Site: brandenburg
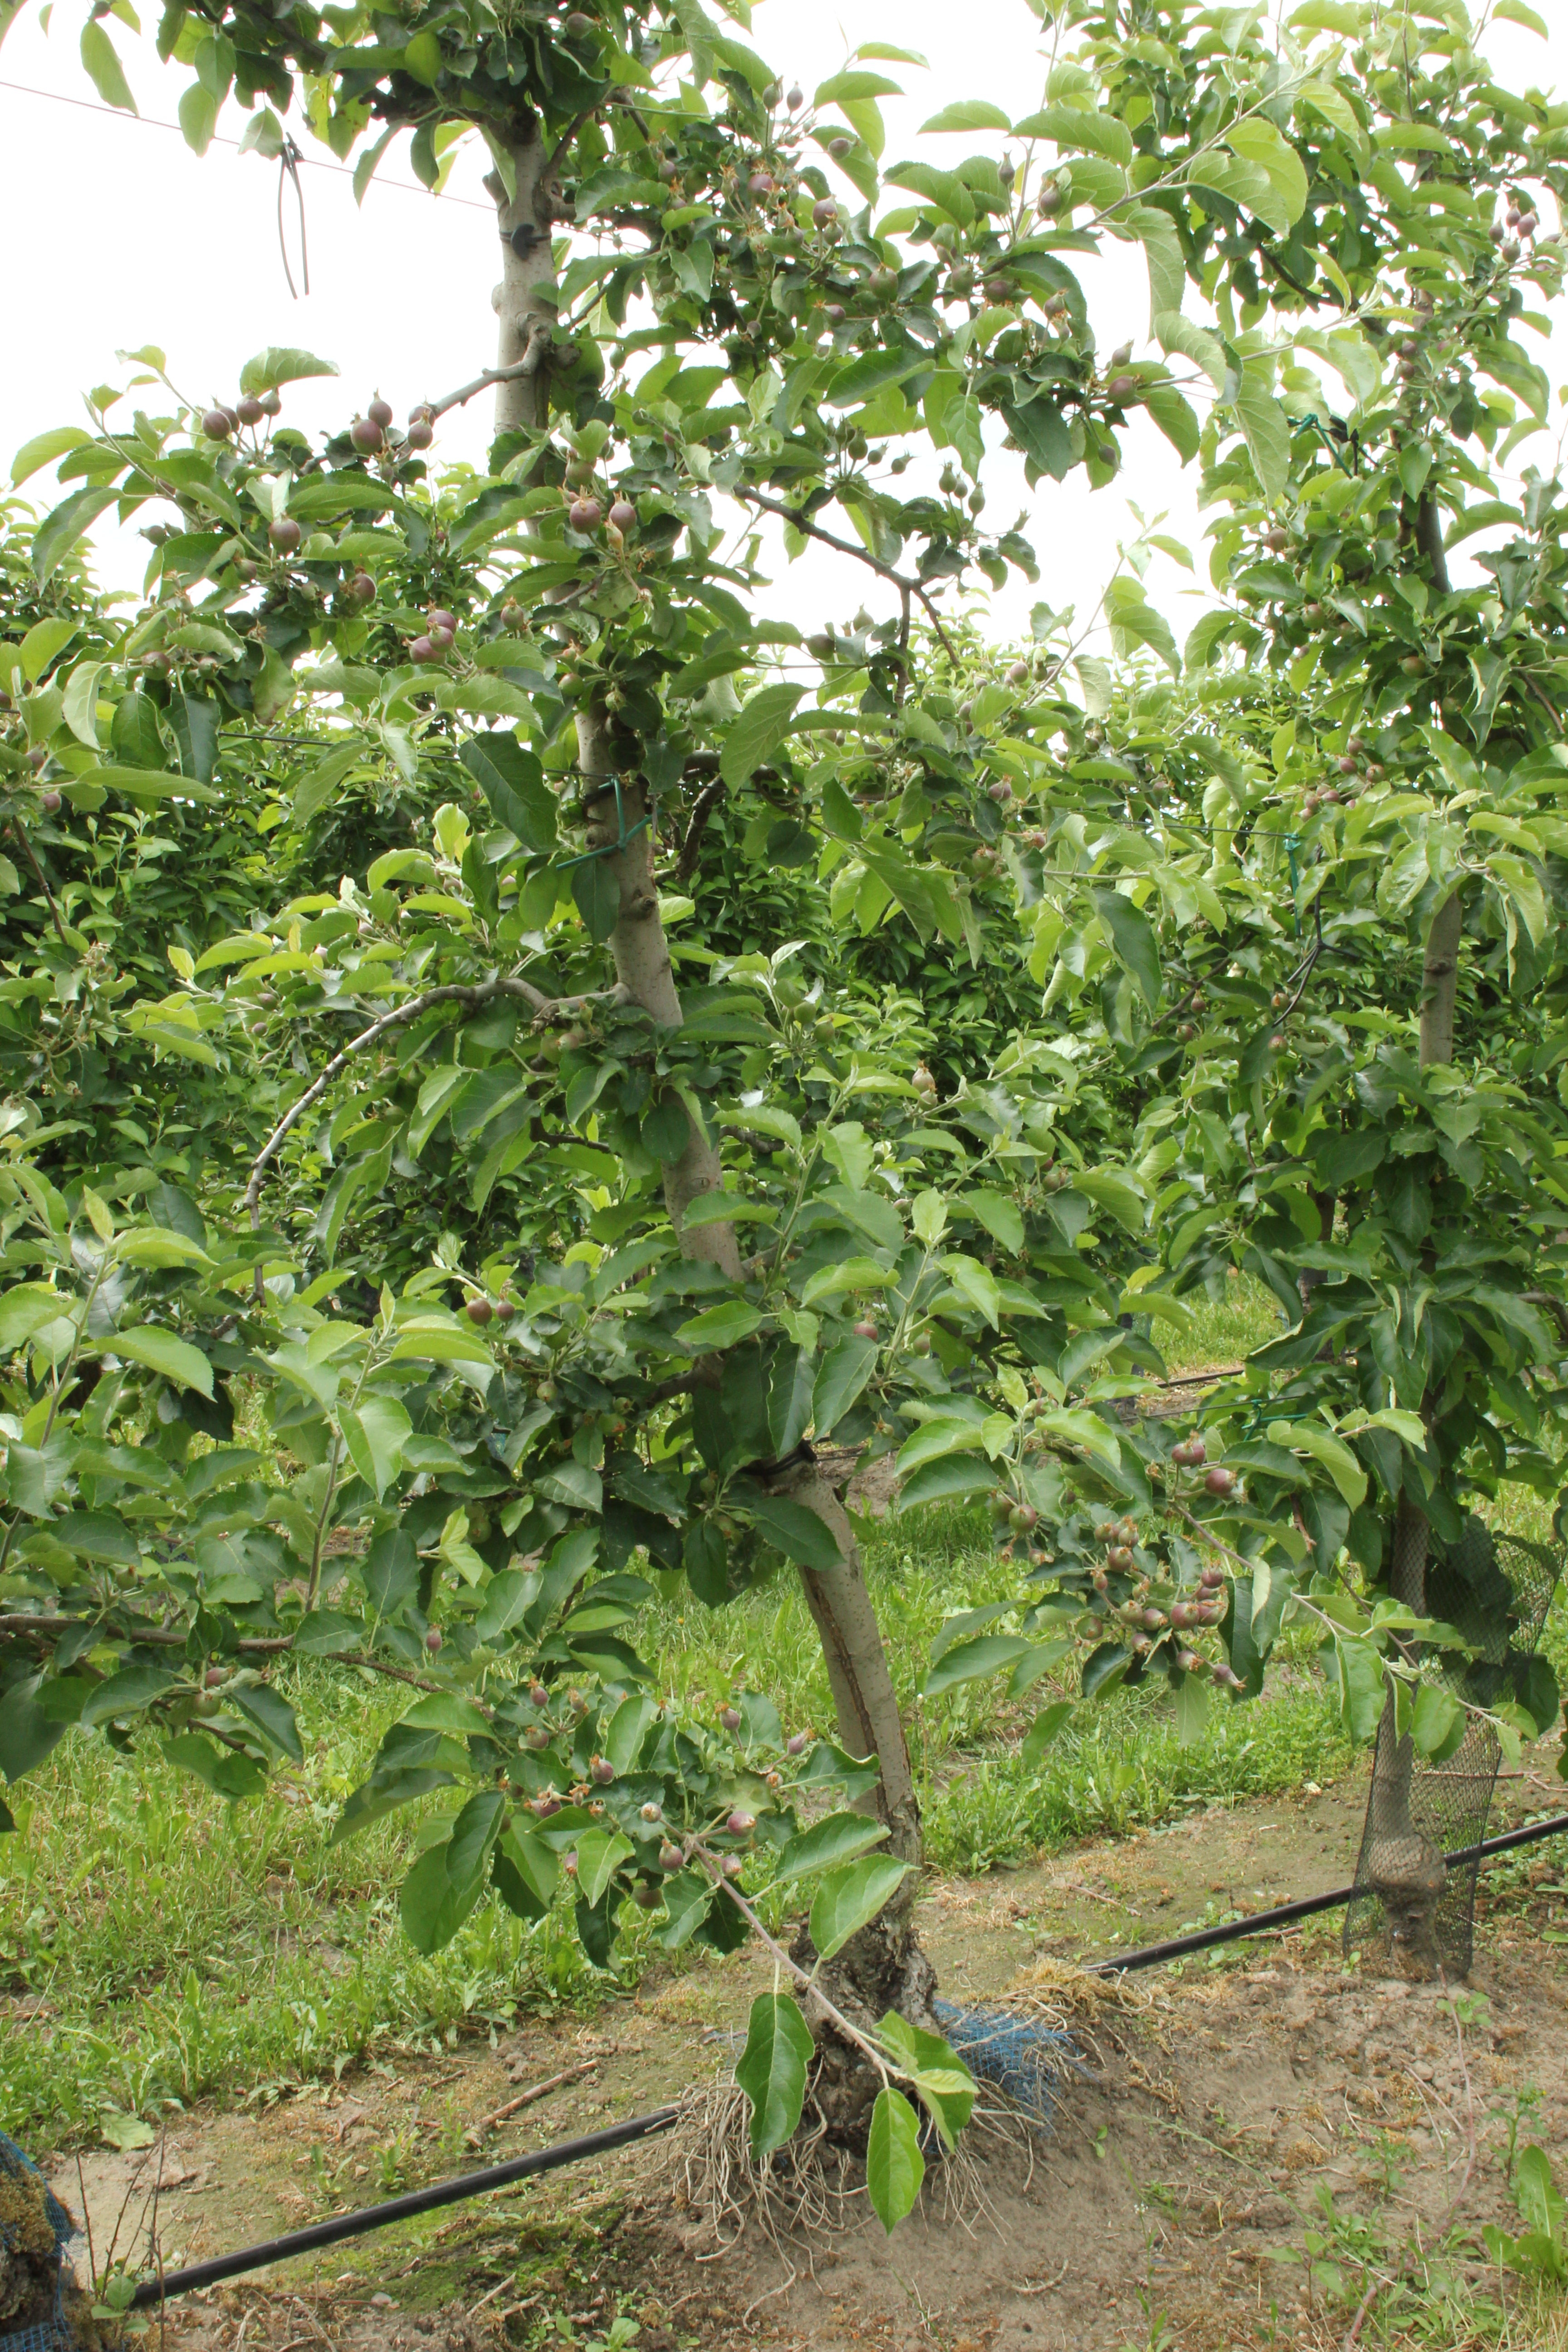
Growth stage (BBCH 72): Development of fruit